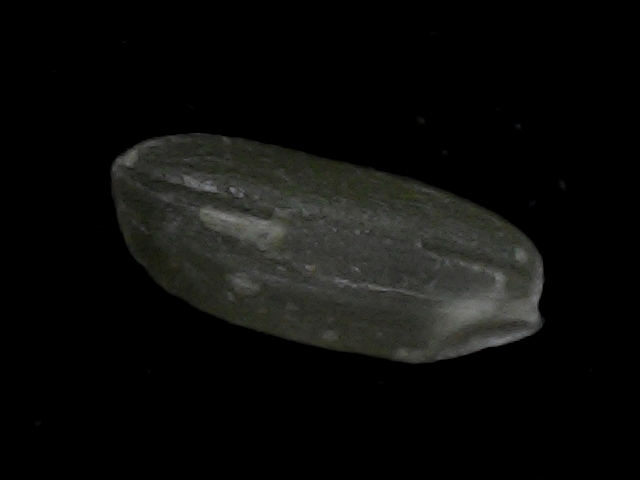
Rice variety: BD95